Miami and Erie Canal Deep Cut

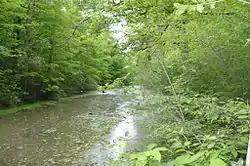
Deep Cut in 2008

The Miami and Erie Canal Deep Cut is a well-preserved long section of the Miami and Erie Canal near Spencerville in western Ohio. The segment represents one of the major construction efforts of the canal; in order to avoid using locks to go over a ridge, the canal was dug deeply into it, far more than the depth of the canal itself. Workers dug the canal bed up to into the blue clay ridge that separated the St. Marys and Auglaize River watersheds. It is a United States National Historic Landmark. The cut is owned by the state and managed jointly by Johnny Appleseed MetroParks and the Heritage Trails Park District as Deep Cut Historical Park, with multi-use trails and a picnic area.